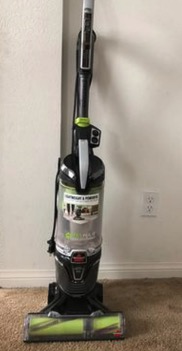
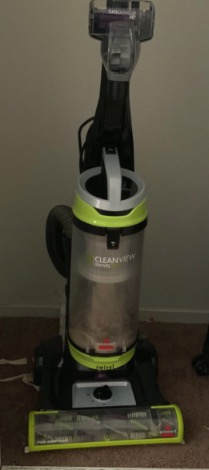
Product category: items_vacuum
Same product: no